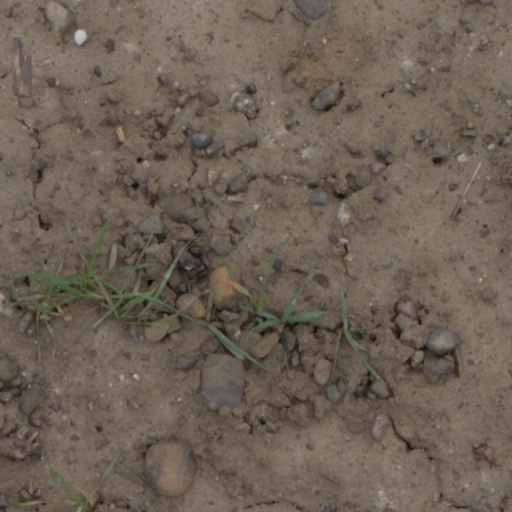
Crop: wheat